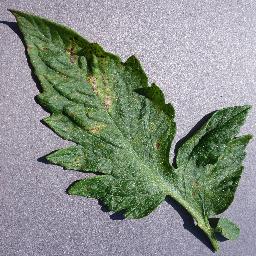
Label: Tomato___Septoria_leaf_spot